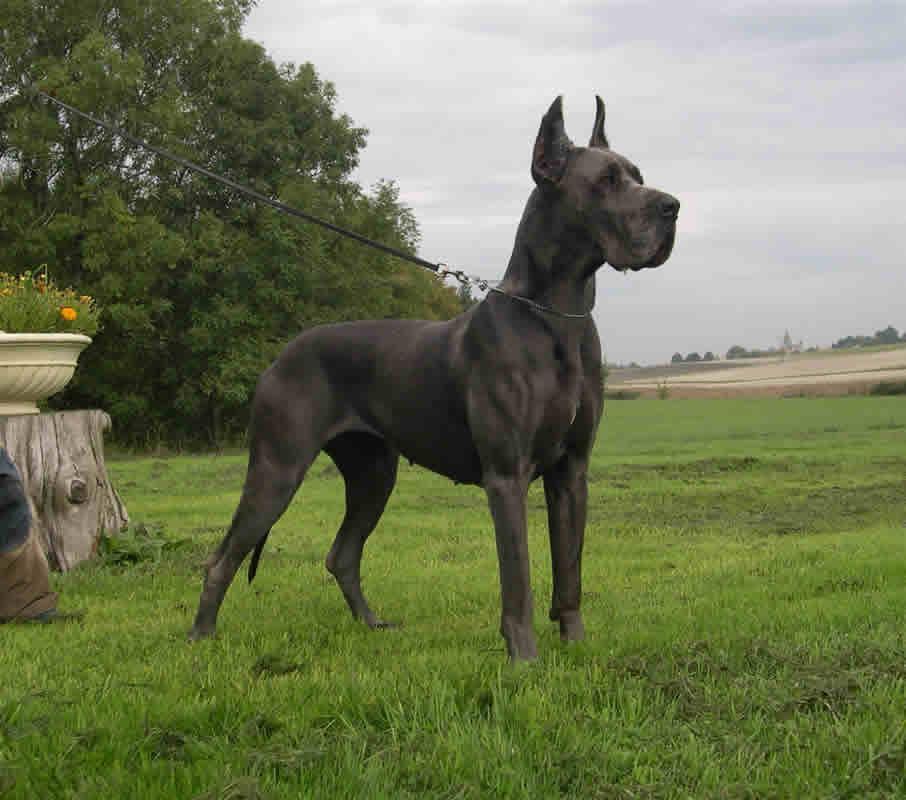
Great_Dane